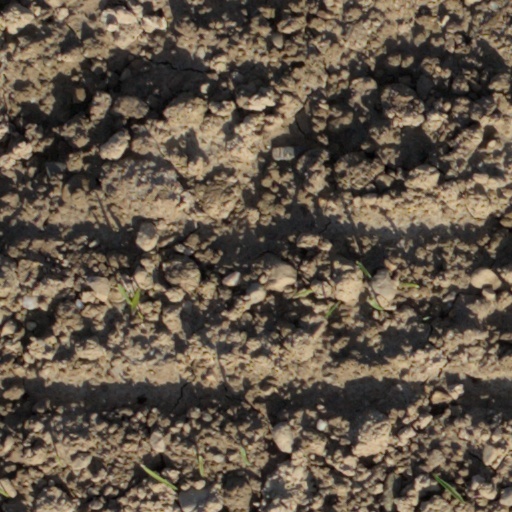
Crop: wheat